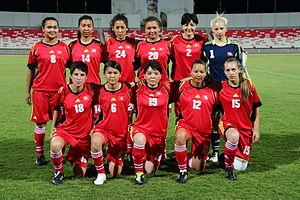
L'équipe du Kirghizistan féminine de football est l'équipe nationale qui représente le Kirghizistan dans les compétitions internationales de football féminin. Elle est gérée par la Fédération du Kirghizistan de football.